Revita

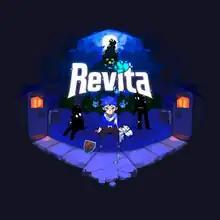

Revita is a 2022 platform video game developed by BenStar and published by Dear Villagers.